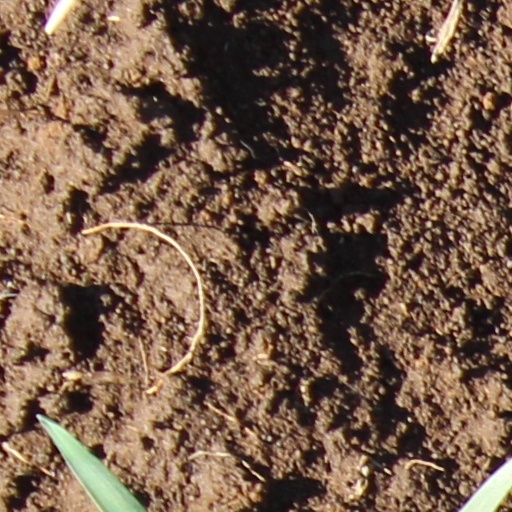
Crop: wheat